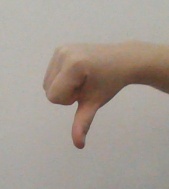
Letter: waw